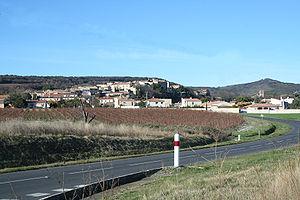
Fontès (Hérault) - vue générale.
Fontès est une commune française située dans le département de l'Hérault en région Occitanie.